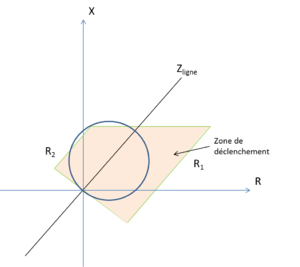
Une protection de distance est un relais de protection destiné à surveiller l'état de certains éléments d'un réseau électrique, en particulier les lignes ou câbles haute tension, mais également les transformateurs de puissance et les générateurs. Elle a pour fonction de détecter les défauts électriques, et de donner au disjoncteur l'ordre d'ouvrir pour mettre hors tension la ligne. Elle forme l'épine dorsale de la protection des réseaux électriques.